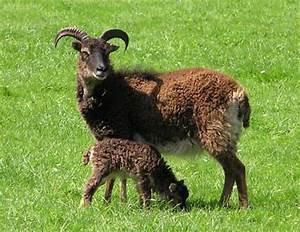
sheep